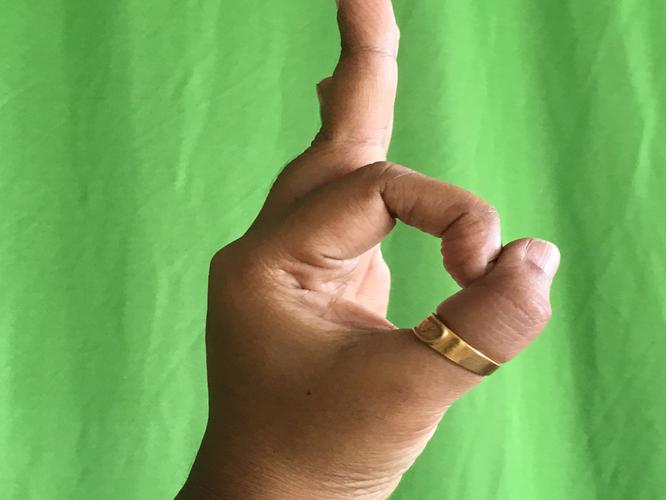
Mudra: Aralam
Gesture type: single_hand